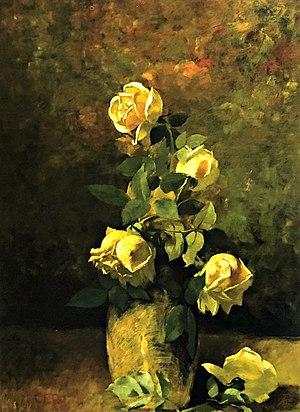
Charles Ethan Porter, né en 1847 à Hartford dans l'état du Connecticut et décédé le 6 mars 1923 à Rockville dans le même état, est un peintre afro-américain, spécialisé dans la réalisation de nature morte.